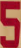
Number: 5